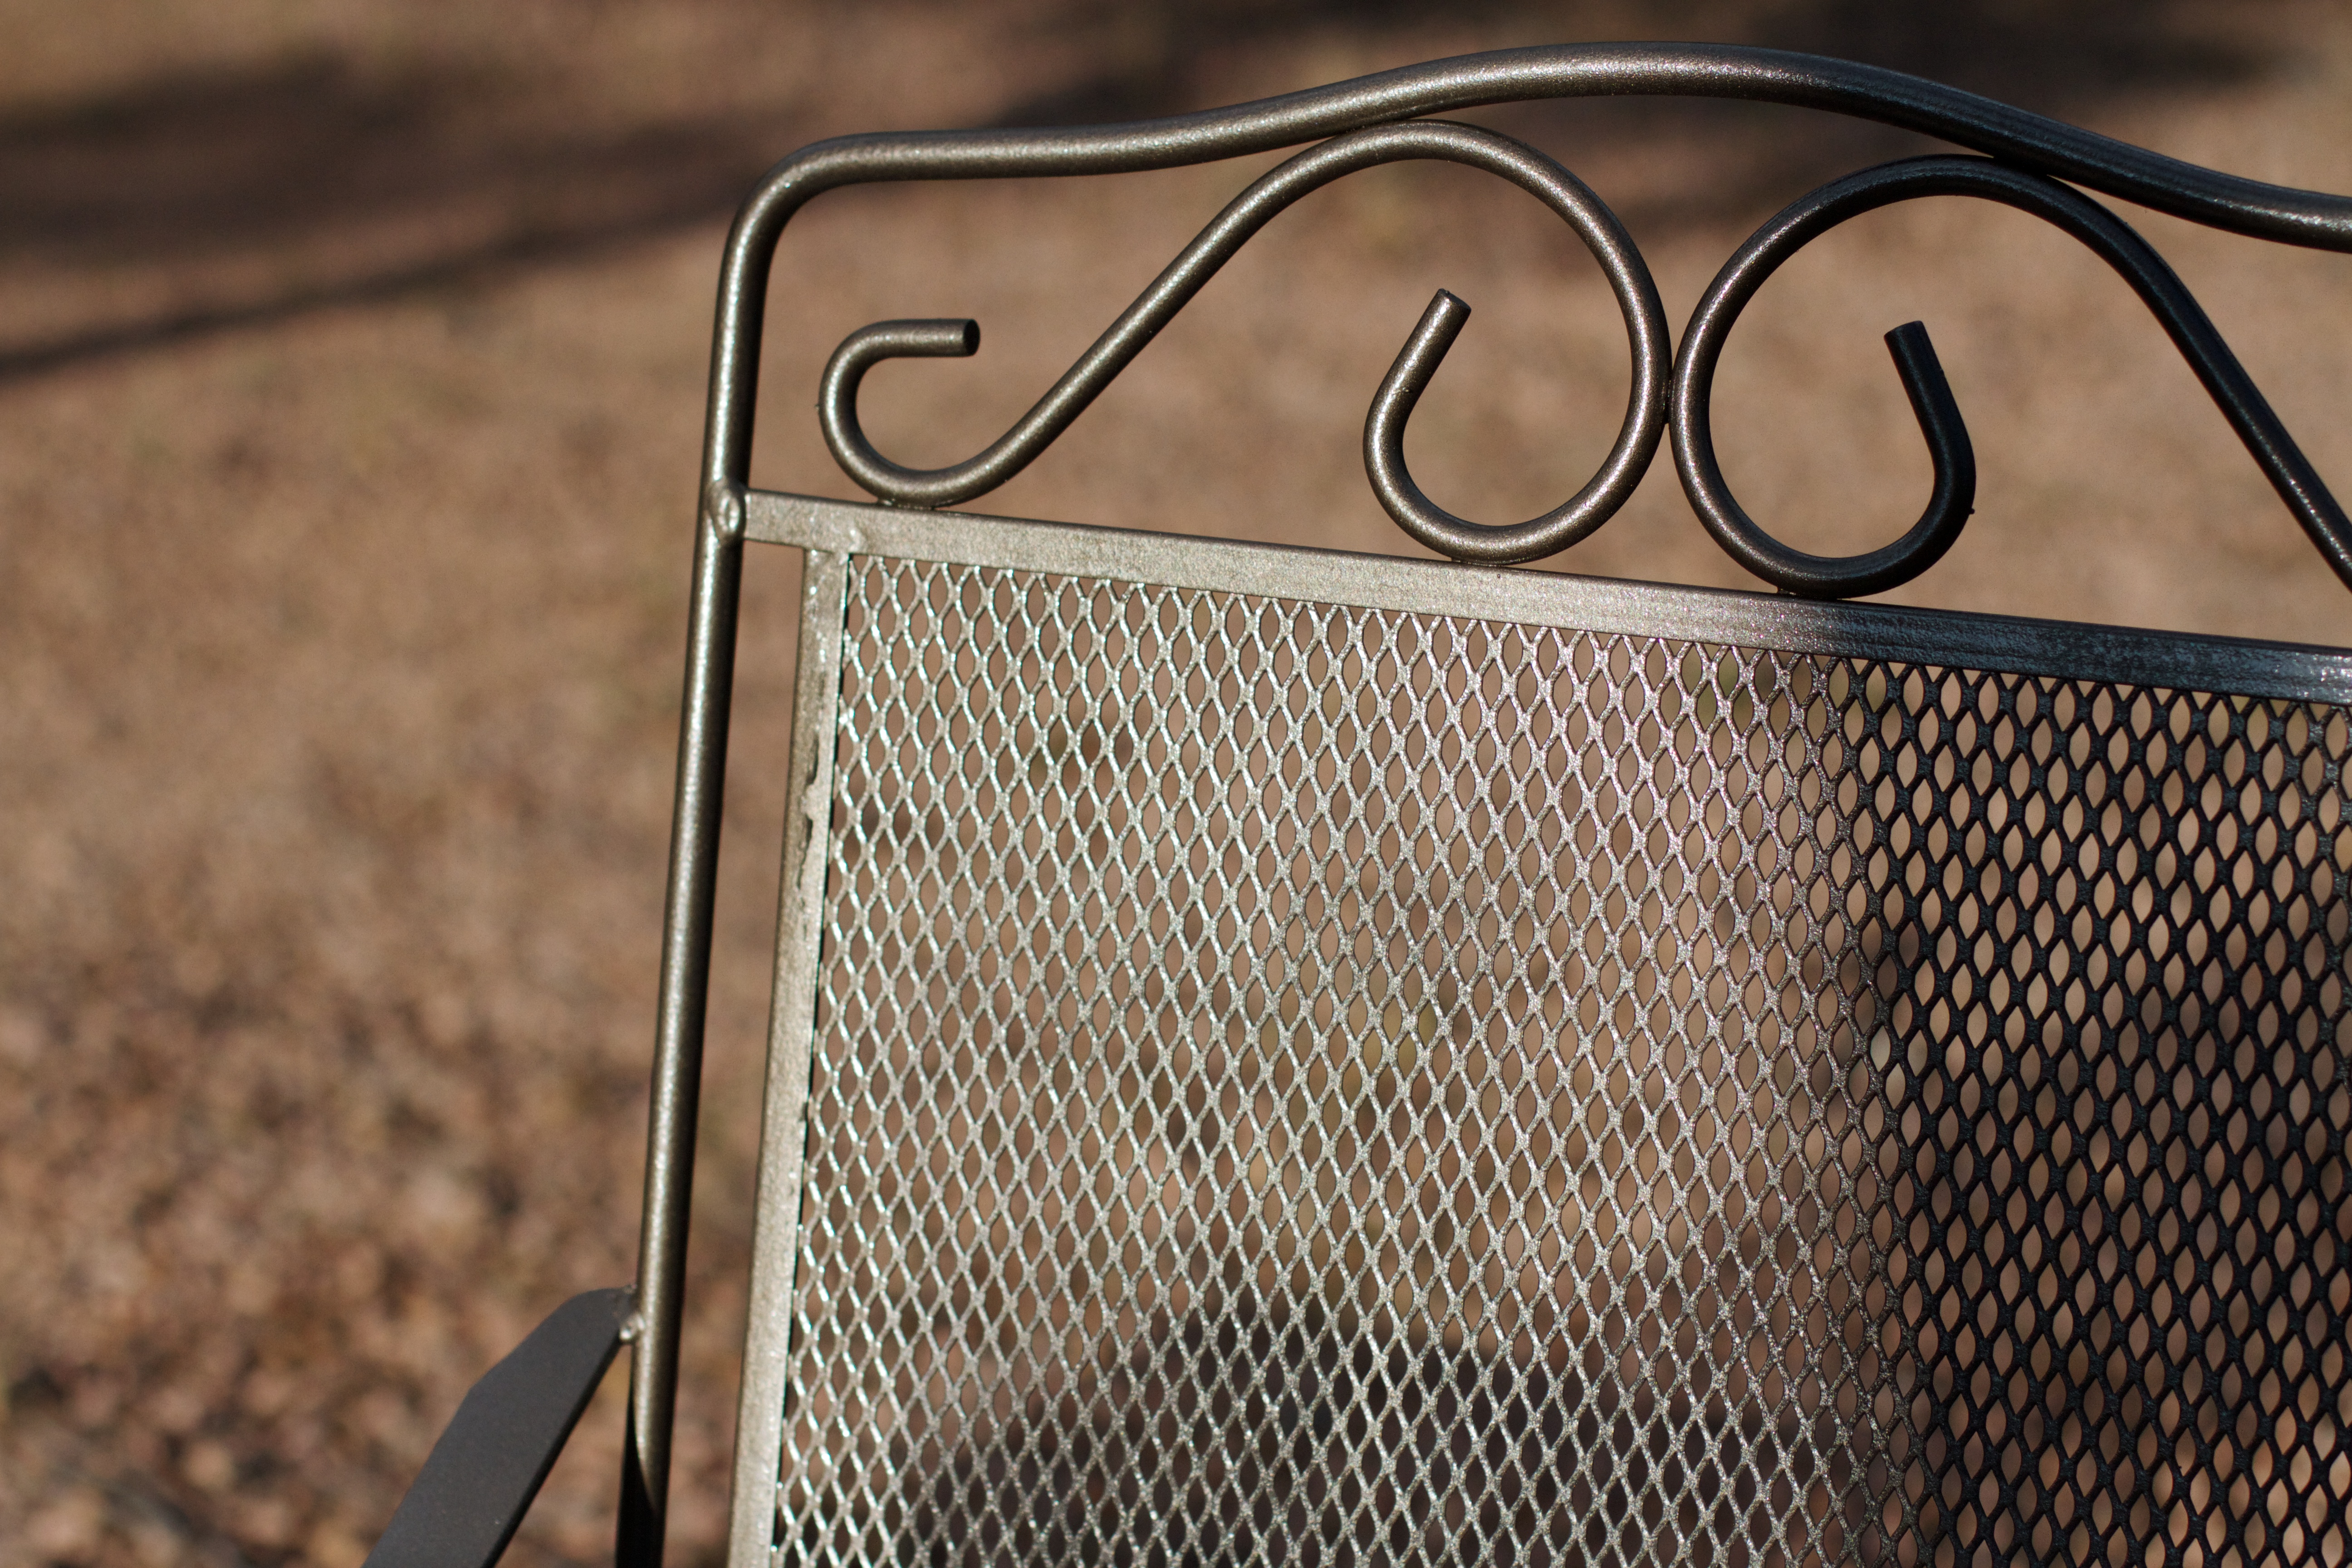
wood, metal, brown, material, glasses, mesh, iron